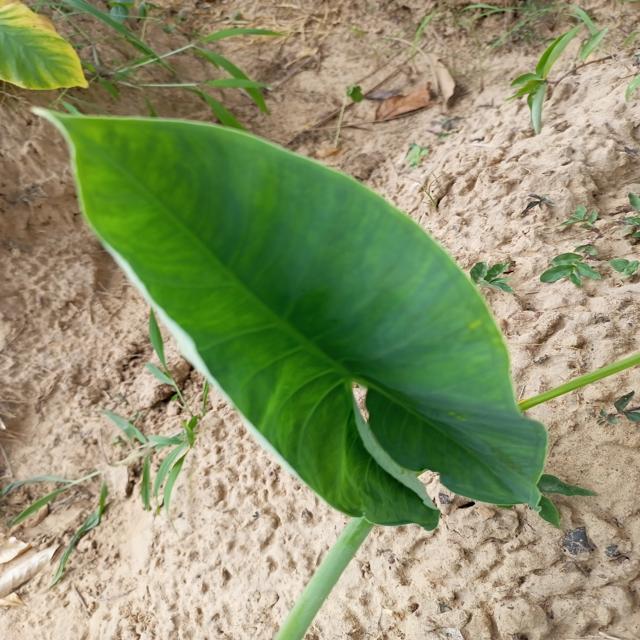
Label: Healthy